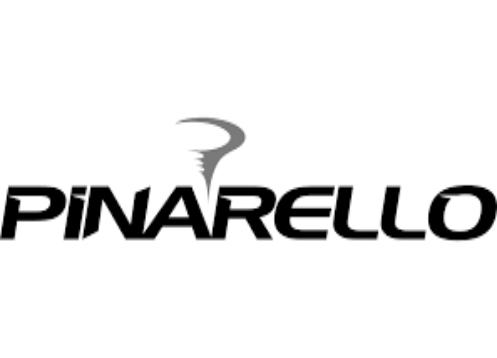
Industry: Transportation